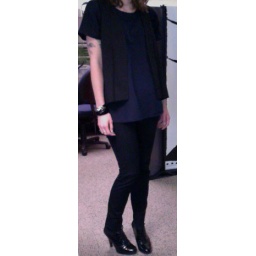
black and blue all over